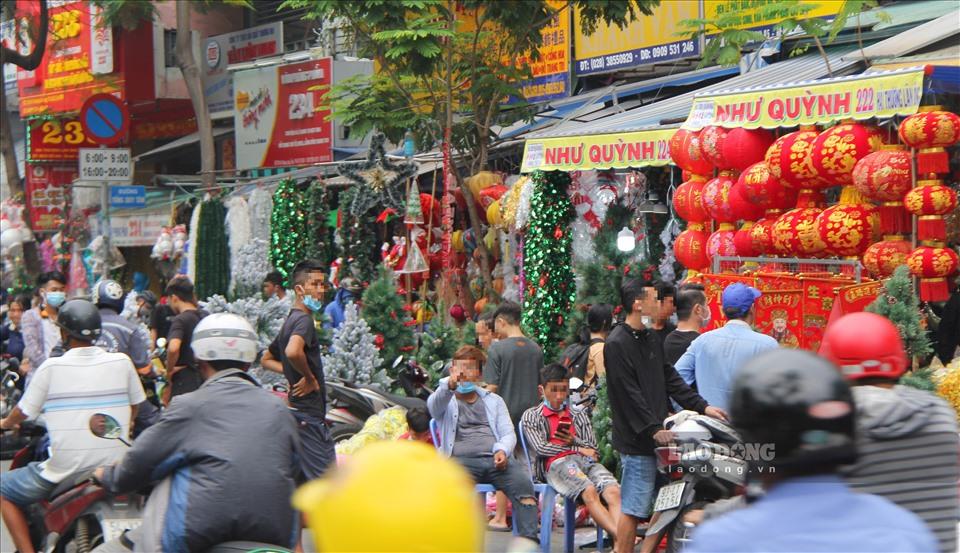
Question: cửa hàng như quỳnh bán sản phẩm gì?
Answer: bán đồ trang trí